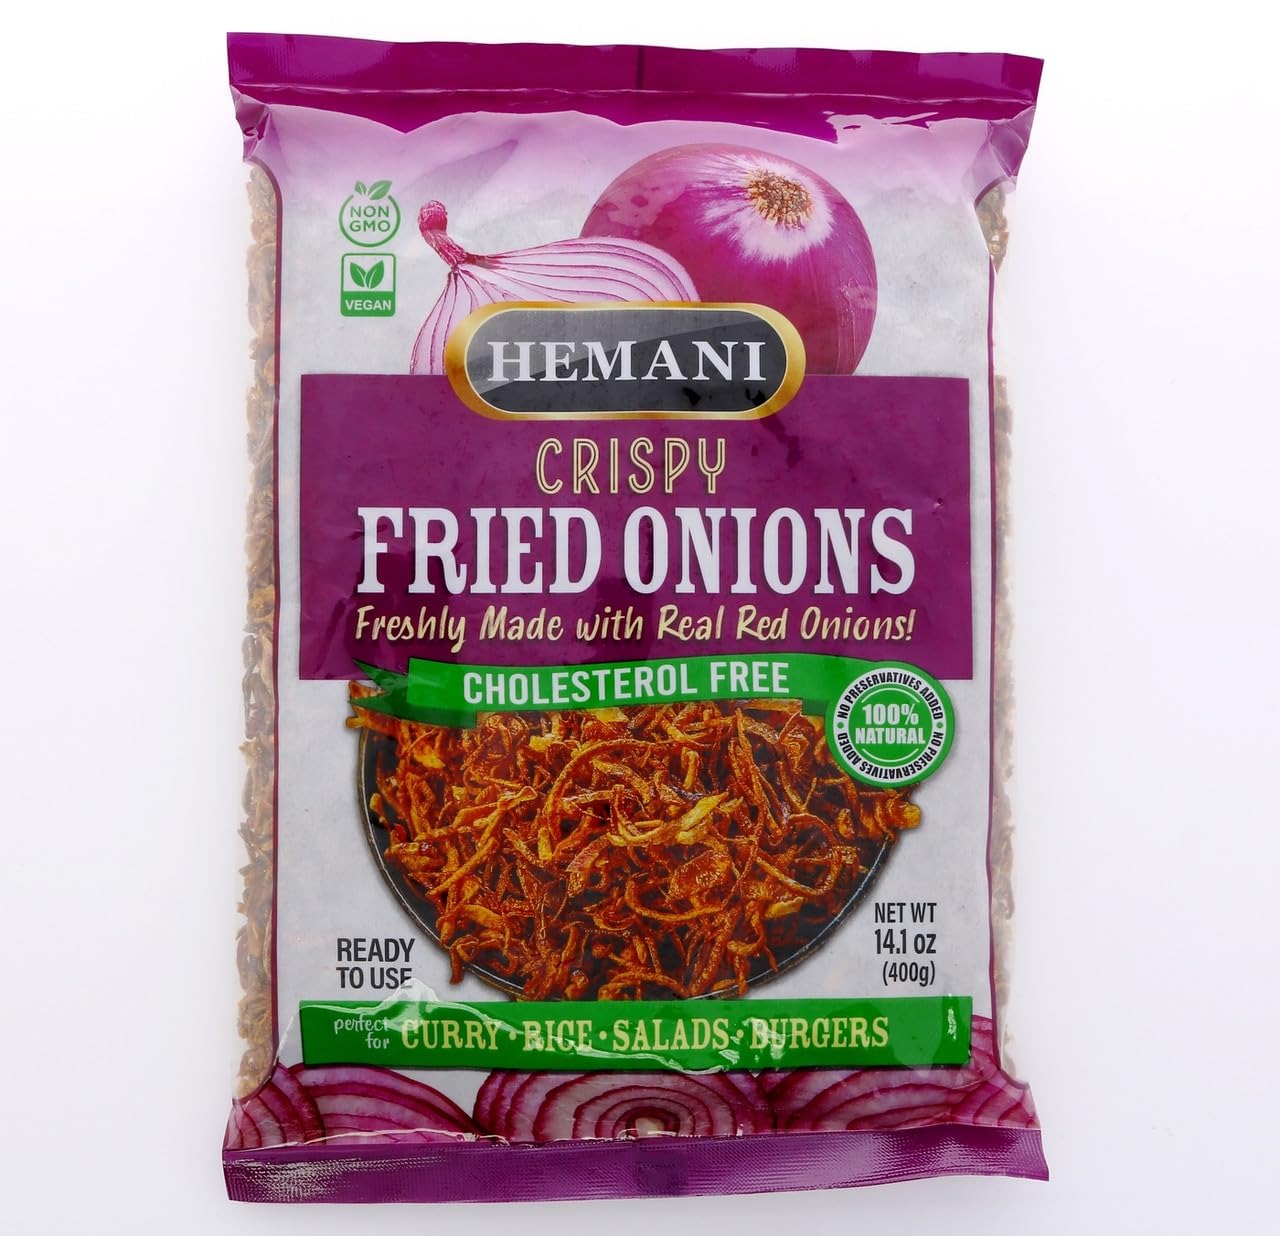
Item Name: HEMANI Crispy Red Fried Onions 14.1 OZ (400g) - MSG Free French Fried Onions - Made with Real Red Onions - Perfect Crispy Onions for Cooking and Salad Topping
Bullet Point 1: Crispy Fried Onions Excellence: Our HEMANI Crispy Red Fried Onions present an unmatched standard in texture and taste. These organic fried onions crispy topping are crafted from real red onions, delivering a savory, MSG-free touch to any dish.
Bullet Point 2: Gluten-Free Assurance: Experience peace of mind with our gluten-free fried onions crispy topping. Perfectly suitable for those seeking gluten-free options, our product ensures delicious french fried onions gluten free for salads and more.
Bullet Point 3: Versatile Culinary Use: Enhance your culinary creations with our fried shallots crispy Asian style. From crunchy onions on green bean casserole to crispy fried shallots on salads, these onions transform any meal into a gourmet experience.
Bullet Point 4: Perfect Salad Topper: Add a delectable crunch to your salads with our nawabi non-coated crispy fried onions. These crispy onions provide a delightful texture, making them an ideal fried onion crispy topping for any salad.
Bullet Point 5: Rich Flavor Enhancement: Elevate your dishes with our organic fried onions crispy topping. Each bite of these gourmet fried onions delivers robust flavor, making them essential for creating memorable meals with fried onion gluten free assurance.
Product Description: Introducing HEMANI Crispy Red Fried Onions, a premium culinary delight crafted to elevate your cooking experience. These crispy onions come in a generous 14.1 OZ (400g) package, offering you the perfect balance of flavor and texture to enhance any dish. Our gourmet fried onions are made with real red onions, ensuring an authentic taste that stands out in every bite. MSG-free and ideal as a salad topper, these fried onions are perfect for those seeking a natural and wholesome ingredient. These crispy fried onions are versatile and suitable for various cuisines. Whether you're looking to add a crunchy onion touch to your favorite salad, sandwich, or soup, or seeking to garnish a gourmet meal, our fried onions crispy topping is the ideal choice. The rich flavor of fried shallots and the crunch of onion crispy make them a must-have in every kitchen. Our nawabi non-coated crispy fried onions offer a unique twist, bringing the authentic taste of fried shallots crispy Asian style to your table. Whether you're preparing a classic French dish or an Asian-inspired meal, our crispy shallots and crispy fried shallots make the perfect accompaniment. Our organic crispy onions are an excellent choice for health-conscious individuals. Made without artificial additives, these organic fried onions crispy topping present a natural and flavorful option for enhancing your meals. Perfect for the classic French fried onion rings or the beloved French fried onions for green bean casserole, HEMANI's fried onions are versatile, flavorful, and essential for any culinary enthusiast. Try our canned fried onions for convenience without sacrificing taste. With HEMANI, enjoy the exquisite flavor of fried onion toppings every day.
Value: 14.1
Unit: Ounce

Price: 10.305